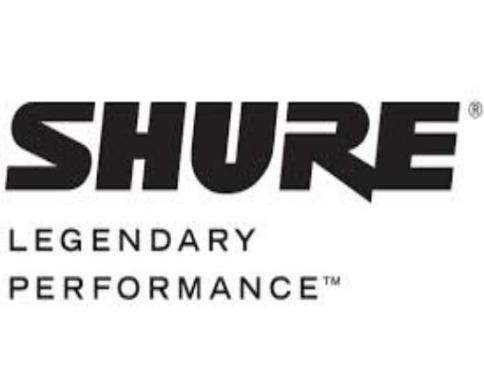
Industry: Clothes